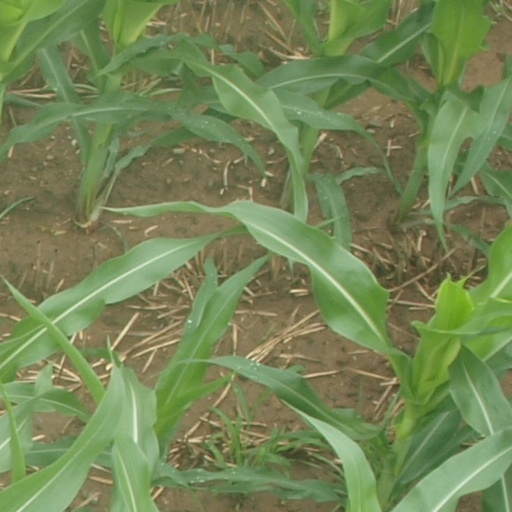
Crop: maize; corn